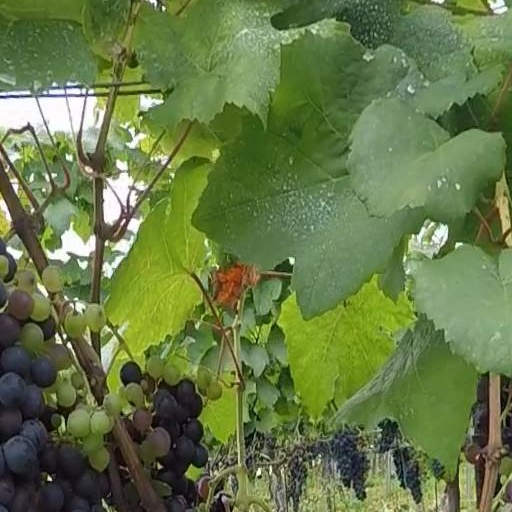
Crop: grape